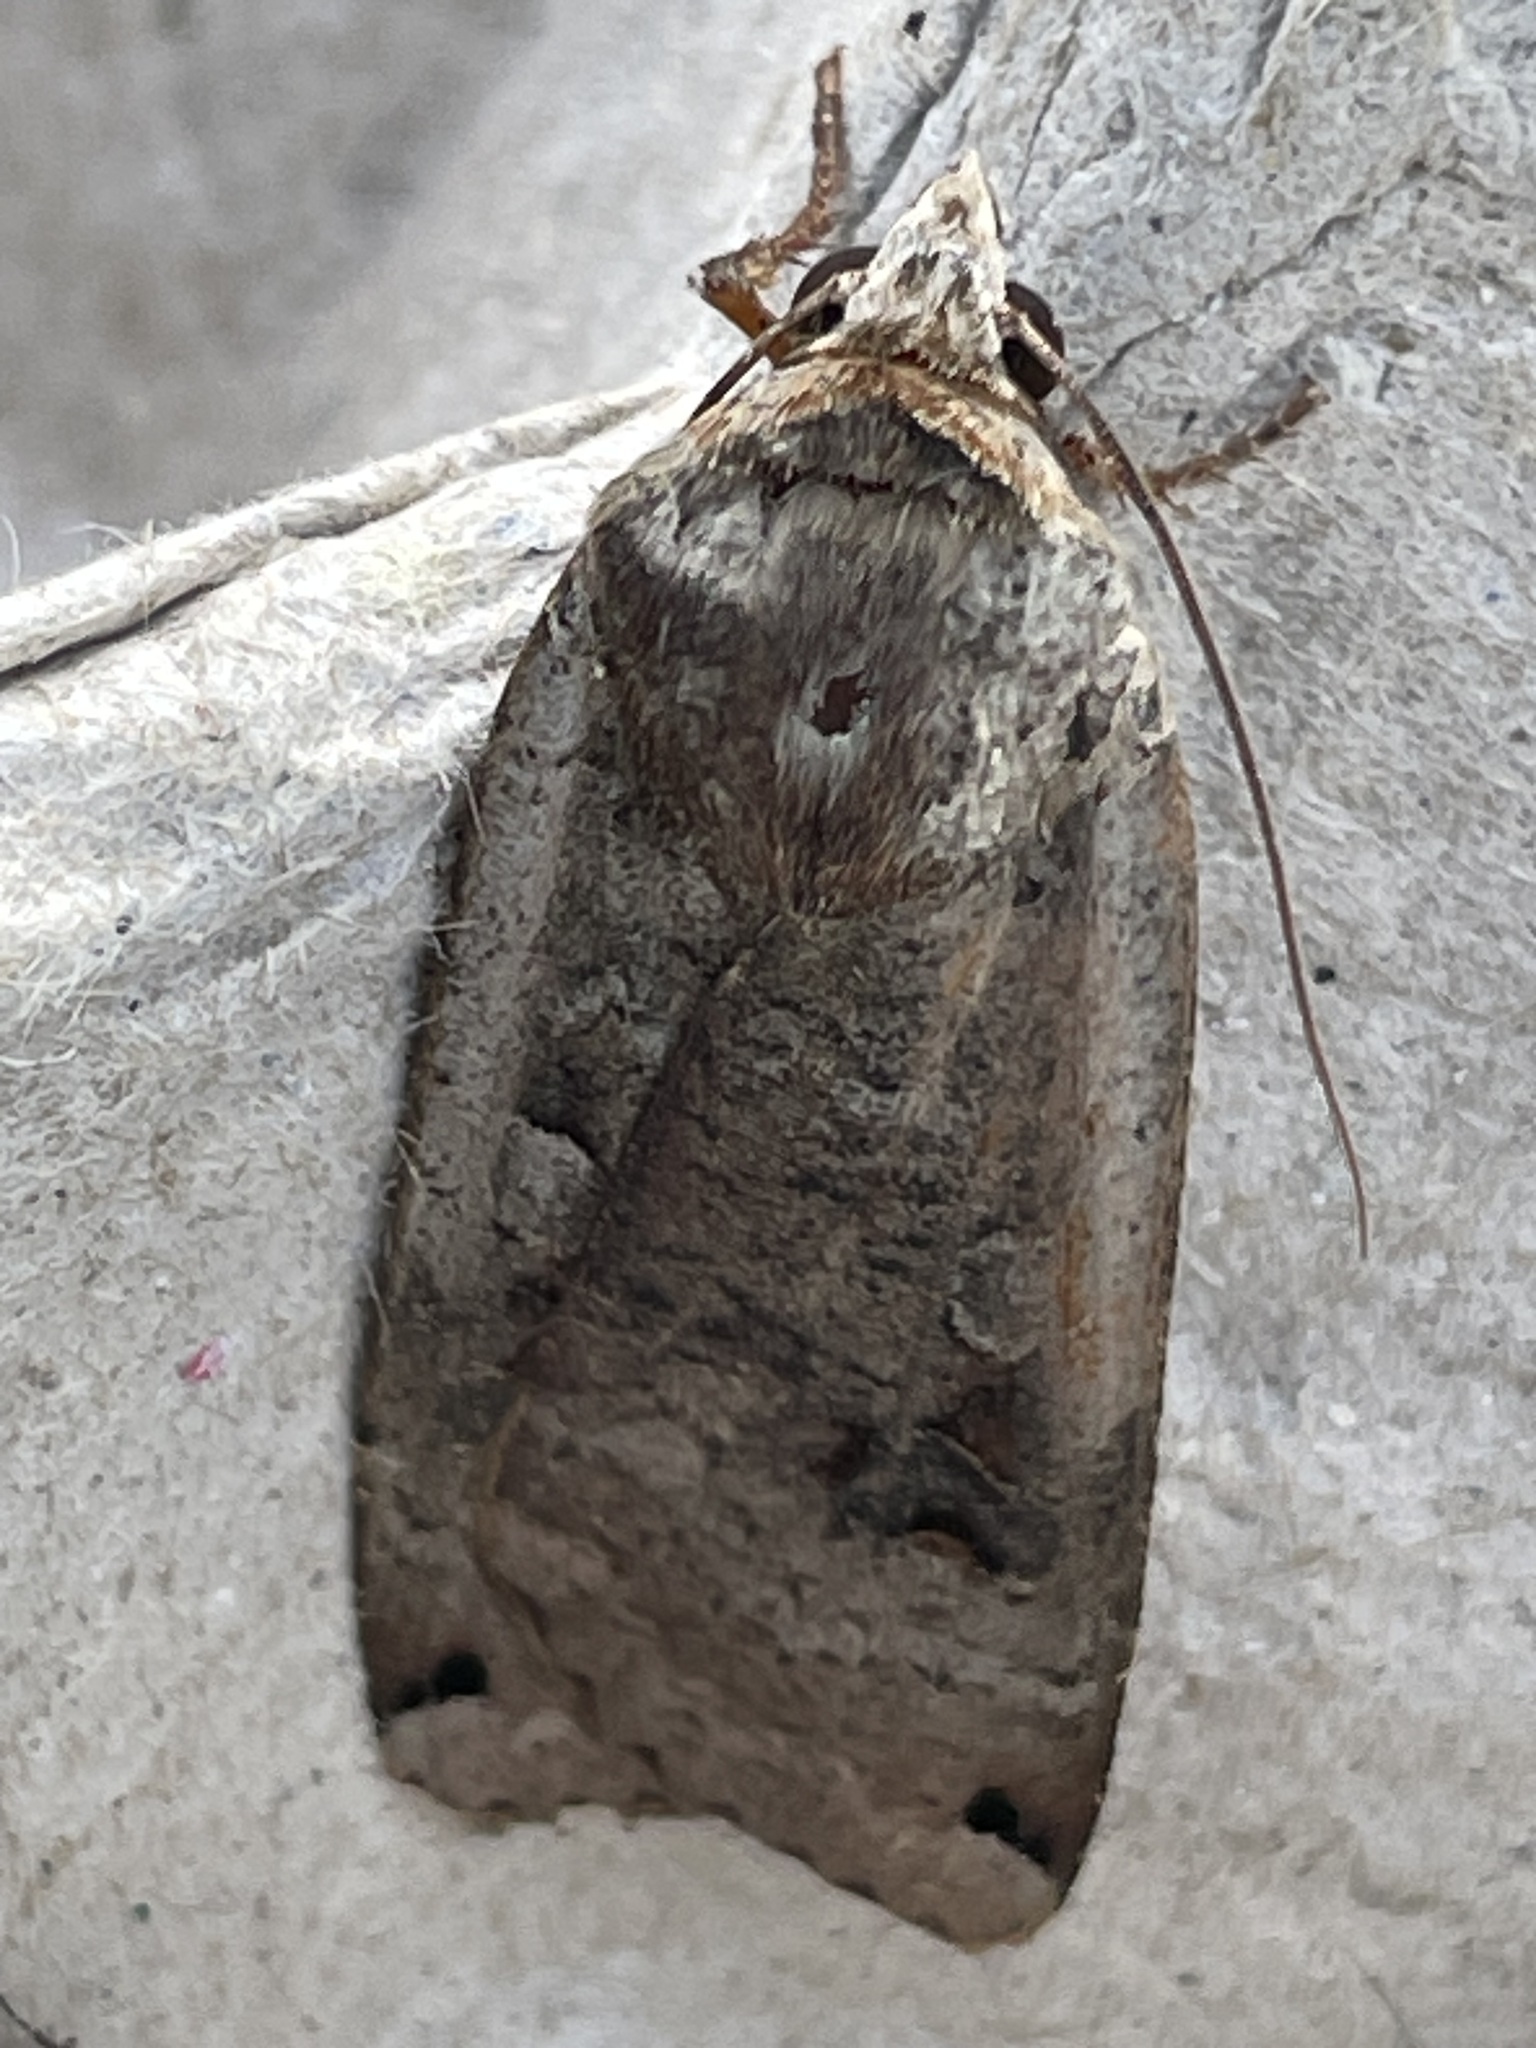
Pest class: cutworms